Żejtun

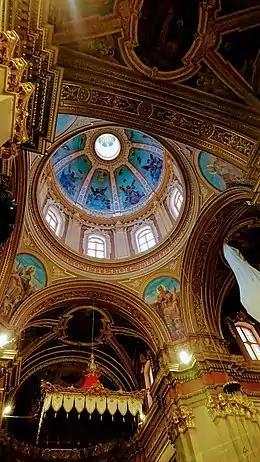
Dome and interior view of the parish church of Saint Catherine of Alexandria.

The chapel of St Catherine was already a parish church in 1436 as one of the eight mother churches on Malta. This chapel stood halfway between Bisqallin and Ħal Bisbut, a distance of half a mile from each village. This medieval chapel remained in use until 1492, when it was rebuilt and enlarged to its present state. This was commemorated by an inscription.